Dani Christmas

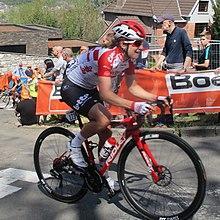
Christmas on the Mur de Huy at the 2019 Flèche Wallonne.

In her first professional season in 2018, Christmas won the first edition of the Tour de Belle Isle en Terre–Kreiz Breizh Elites Dames one-day race. She finished 64th in the women's road race event at the 2018 UCI Road World Championships.